Hebrew Reali School

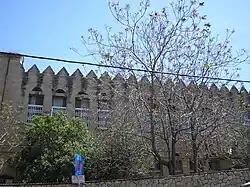

The Hebrew Reali School of Haifa, located in Haifa, Israel, is one of the country's oldest private schools.